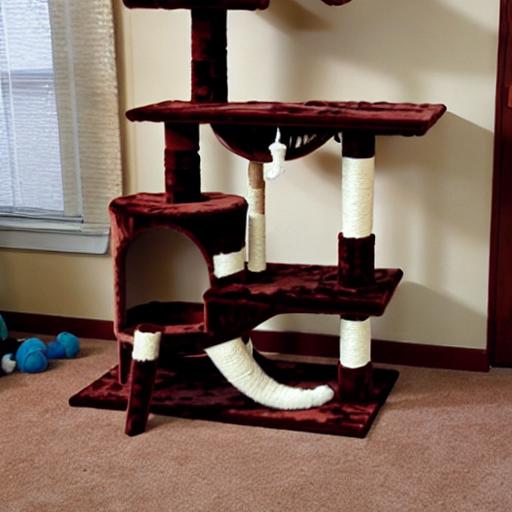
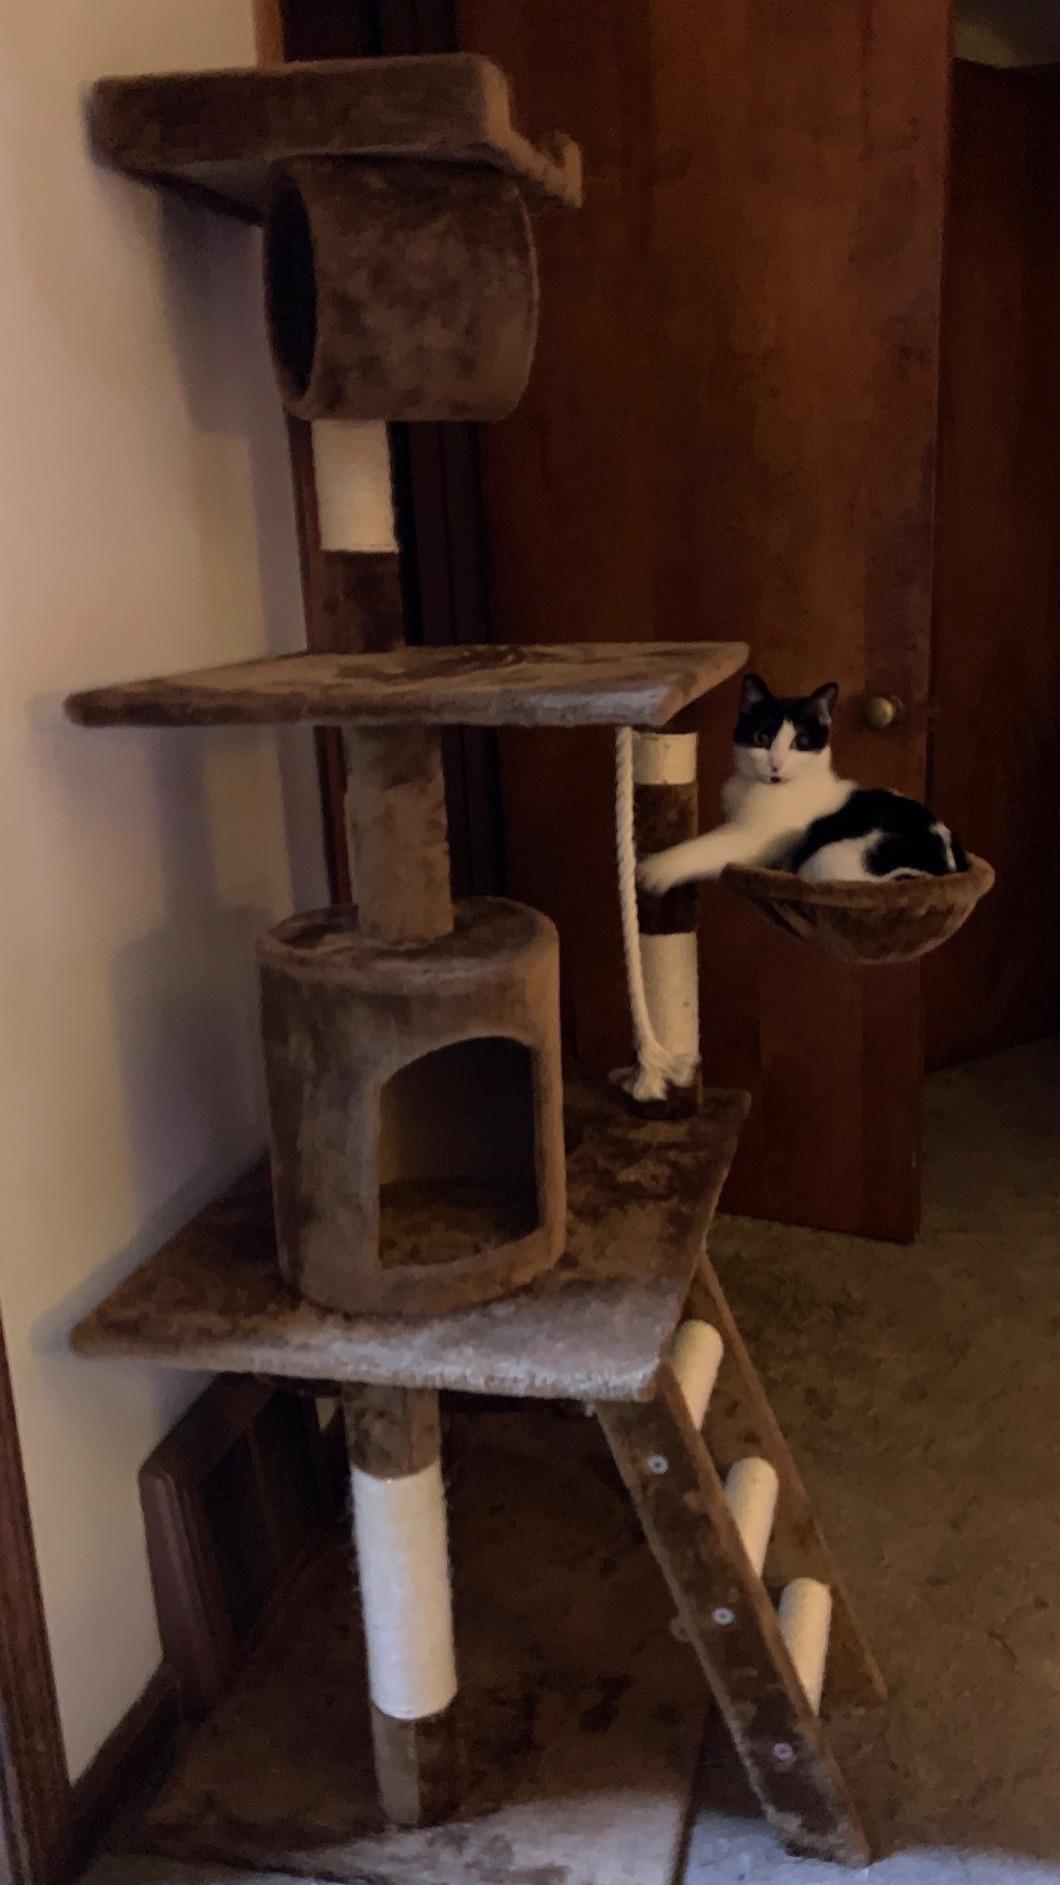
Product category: items_cat tree
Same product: no